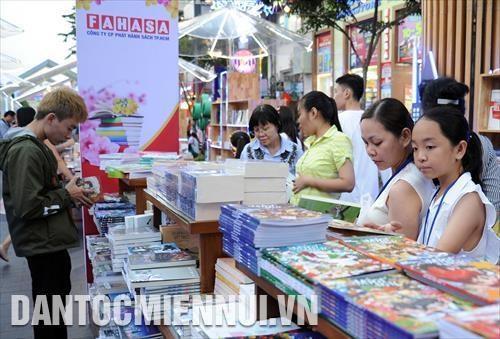
có nhiều quyển sách được trưng bày ở trên giá